Colegio de San Gregorio

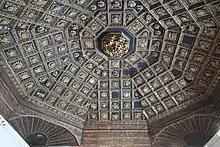
Coffered ceiling of the former library

On the southeast gallery of the ground floor, which runs along the facade, the kitchen and the refectory were located, and in the upper was the library. Some elements remains in the library site.